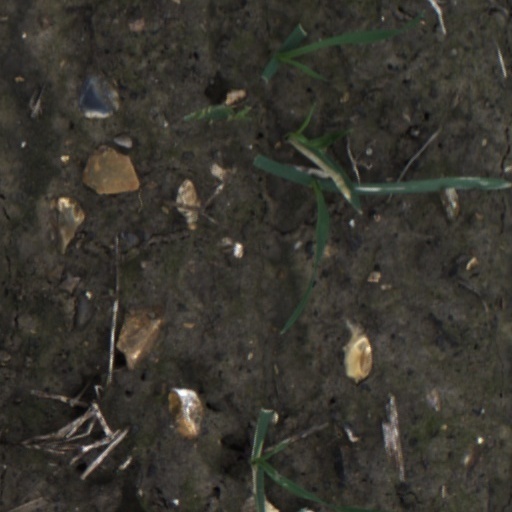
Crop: wheat